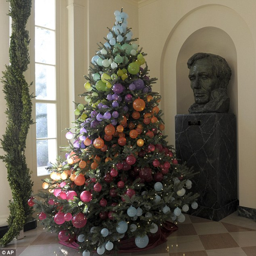
apparently this polychromatic tree was .